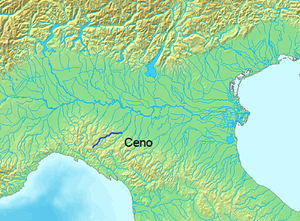
Le Ceno est un cours d'eau d'une longueur de 63 km qui coule dans la région de l’Émilie-Romagne, en Italie. Il est un affluent en rive gauche du Taro et coule intégralement dans la province de Parme.